Tammy and the T-Rex

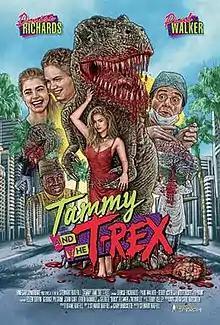
Original theatrical release poster

Tammy and the T-Rex is a 1994 American horror comedy film directed by Stewart Raffill and written by Raffill and Gary Brockette. The film, which stars Terry Kiser, Ellen Dubin, Denise Richards, Paul Walker, George Pilgrim, and John Franklin, centers around a high school student named Tammy, whose boyfriend Michael has his brain implanted in the body of a robotic "Tyrannosaurus rex" by a mad scientist.